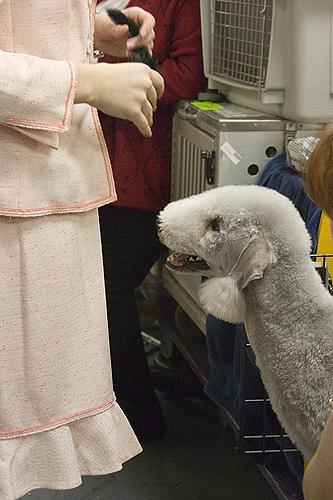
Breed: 214-n000033-Bedlington_terrier